John Millman

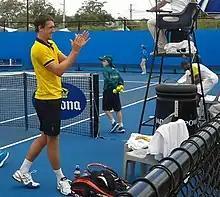
Millman applauding his fans after a match at the 2013 Brisbane International.

Millman commenced the 2015 season at the 2015 Brisbane International with a wild card into the main draw. He defeated Rhyne Williams in round one and almost caused an upset, leading world no. 2 Roger Federer in round two 6–4, 3–1 before losing 6–4, 4–6, 3–6. At the 2015 Australian Open, Millman received another wildcard and lost in the first round to Leonardo Mayer in straight sets.